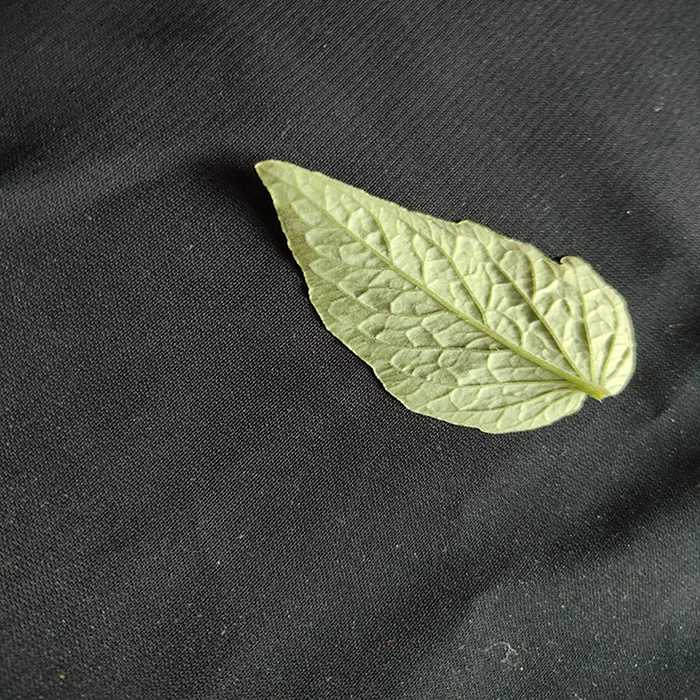
Plant: Tomato
Label: Tomato Fresh leaf